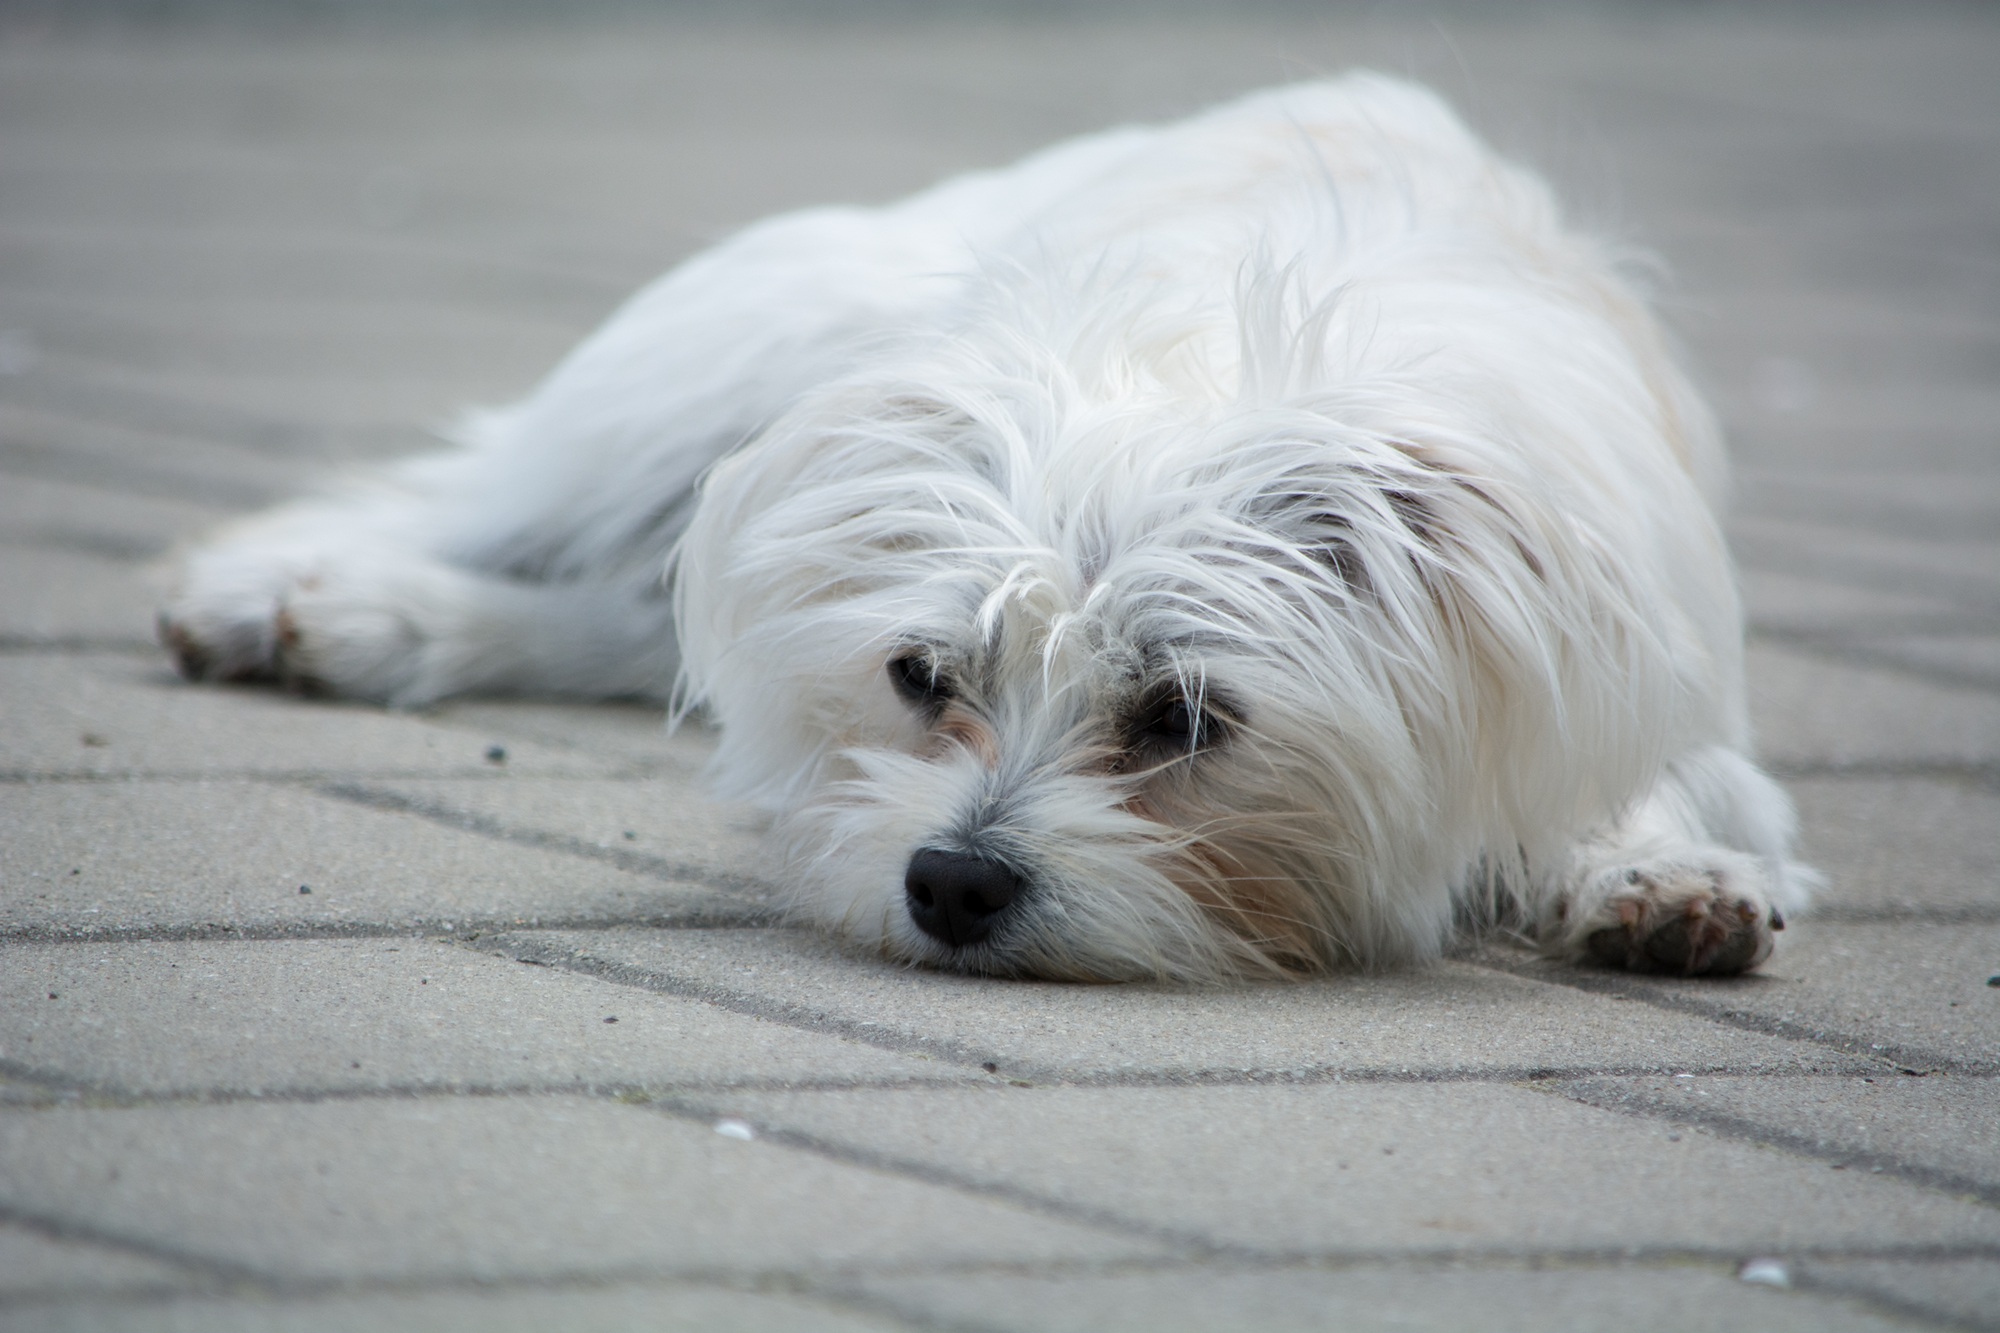
white, sweet, puppy, dog, animal, pet, small, space, mammal, long hair, vertebrate, out, lying, dog breed, lhasa apso, maltese, bichon, small dog, dormant, long haired, bolognese, maltese hybrid, coton de tulear, havanese, dog like mammal, carnivoran, west highland white terrier, dog crossbreeds, morkie, cavachon